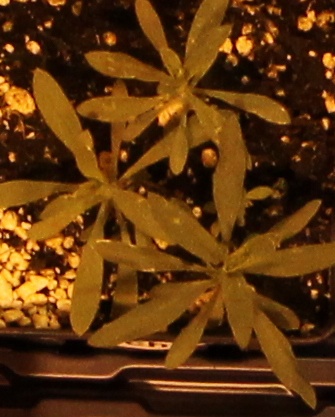
Label: Kochia